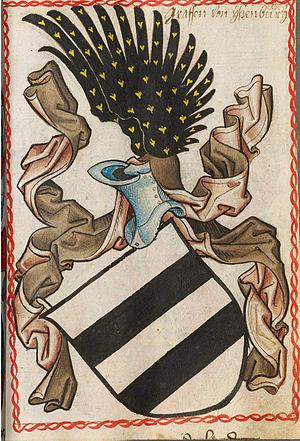
Le comté d'Isembourg-Büdingen était un comté du sud de la Hesse, dans le Saint-Empire romain germanique, situé à Büdingen.
Wolfgang Ernst Iᵉʳ, comte d'Isembourg-Büdingen était un comte allemand de la maison d'Isembourg. Il fut comte d'Isembourg-Birstein de 1596 à 1633, après s'être violemment emparé du pouvoir face à Henri d'Isembourg-Rönneburg.
Isembourg est le nom de nombreux comtés du Saint-Empire romain germanique, et d'une principauté de la Confédération du Rhin.